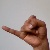
The image shows a hand gesture representing the letter 'J' in Indian Sign Language.